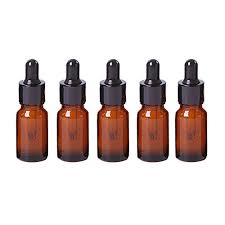
Waste category: glass